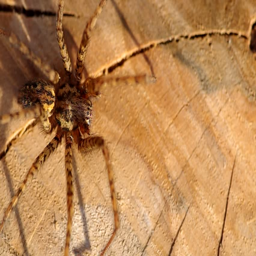
detail of a spider on a wooden background , outdoors